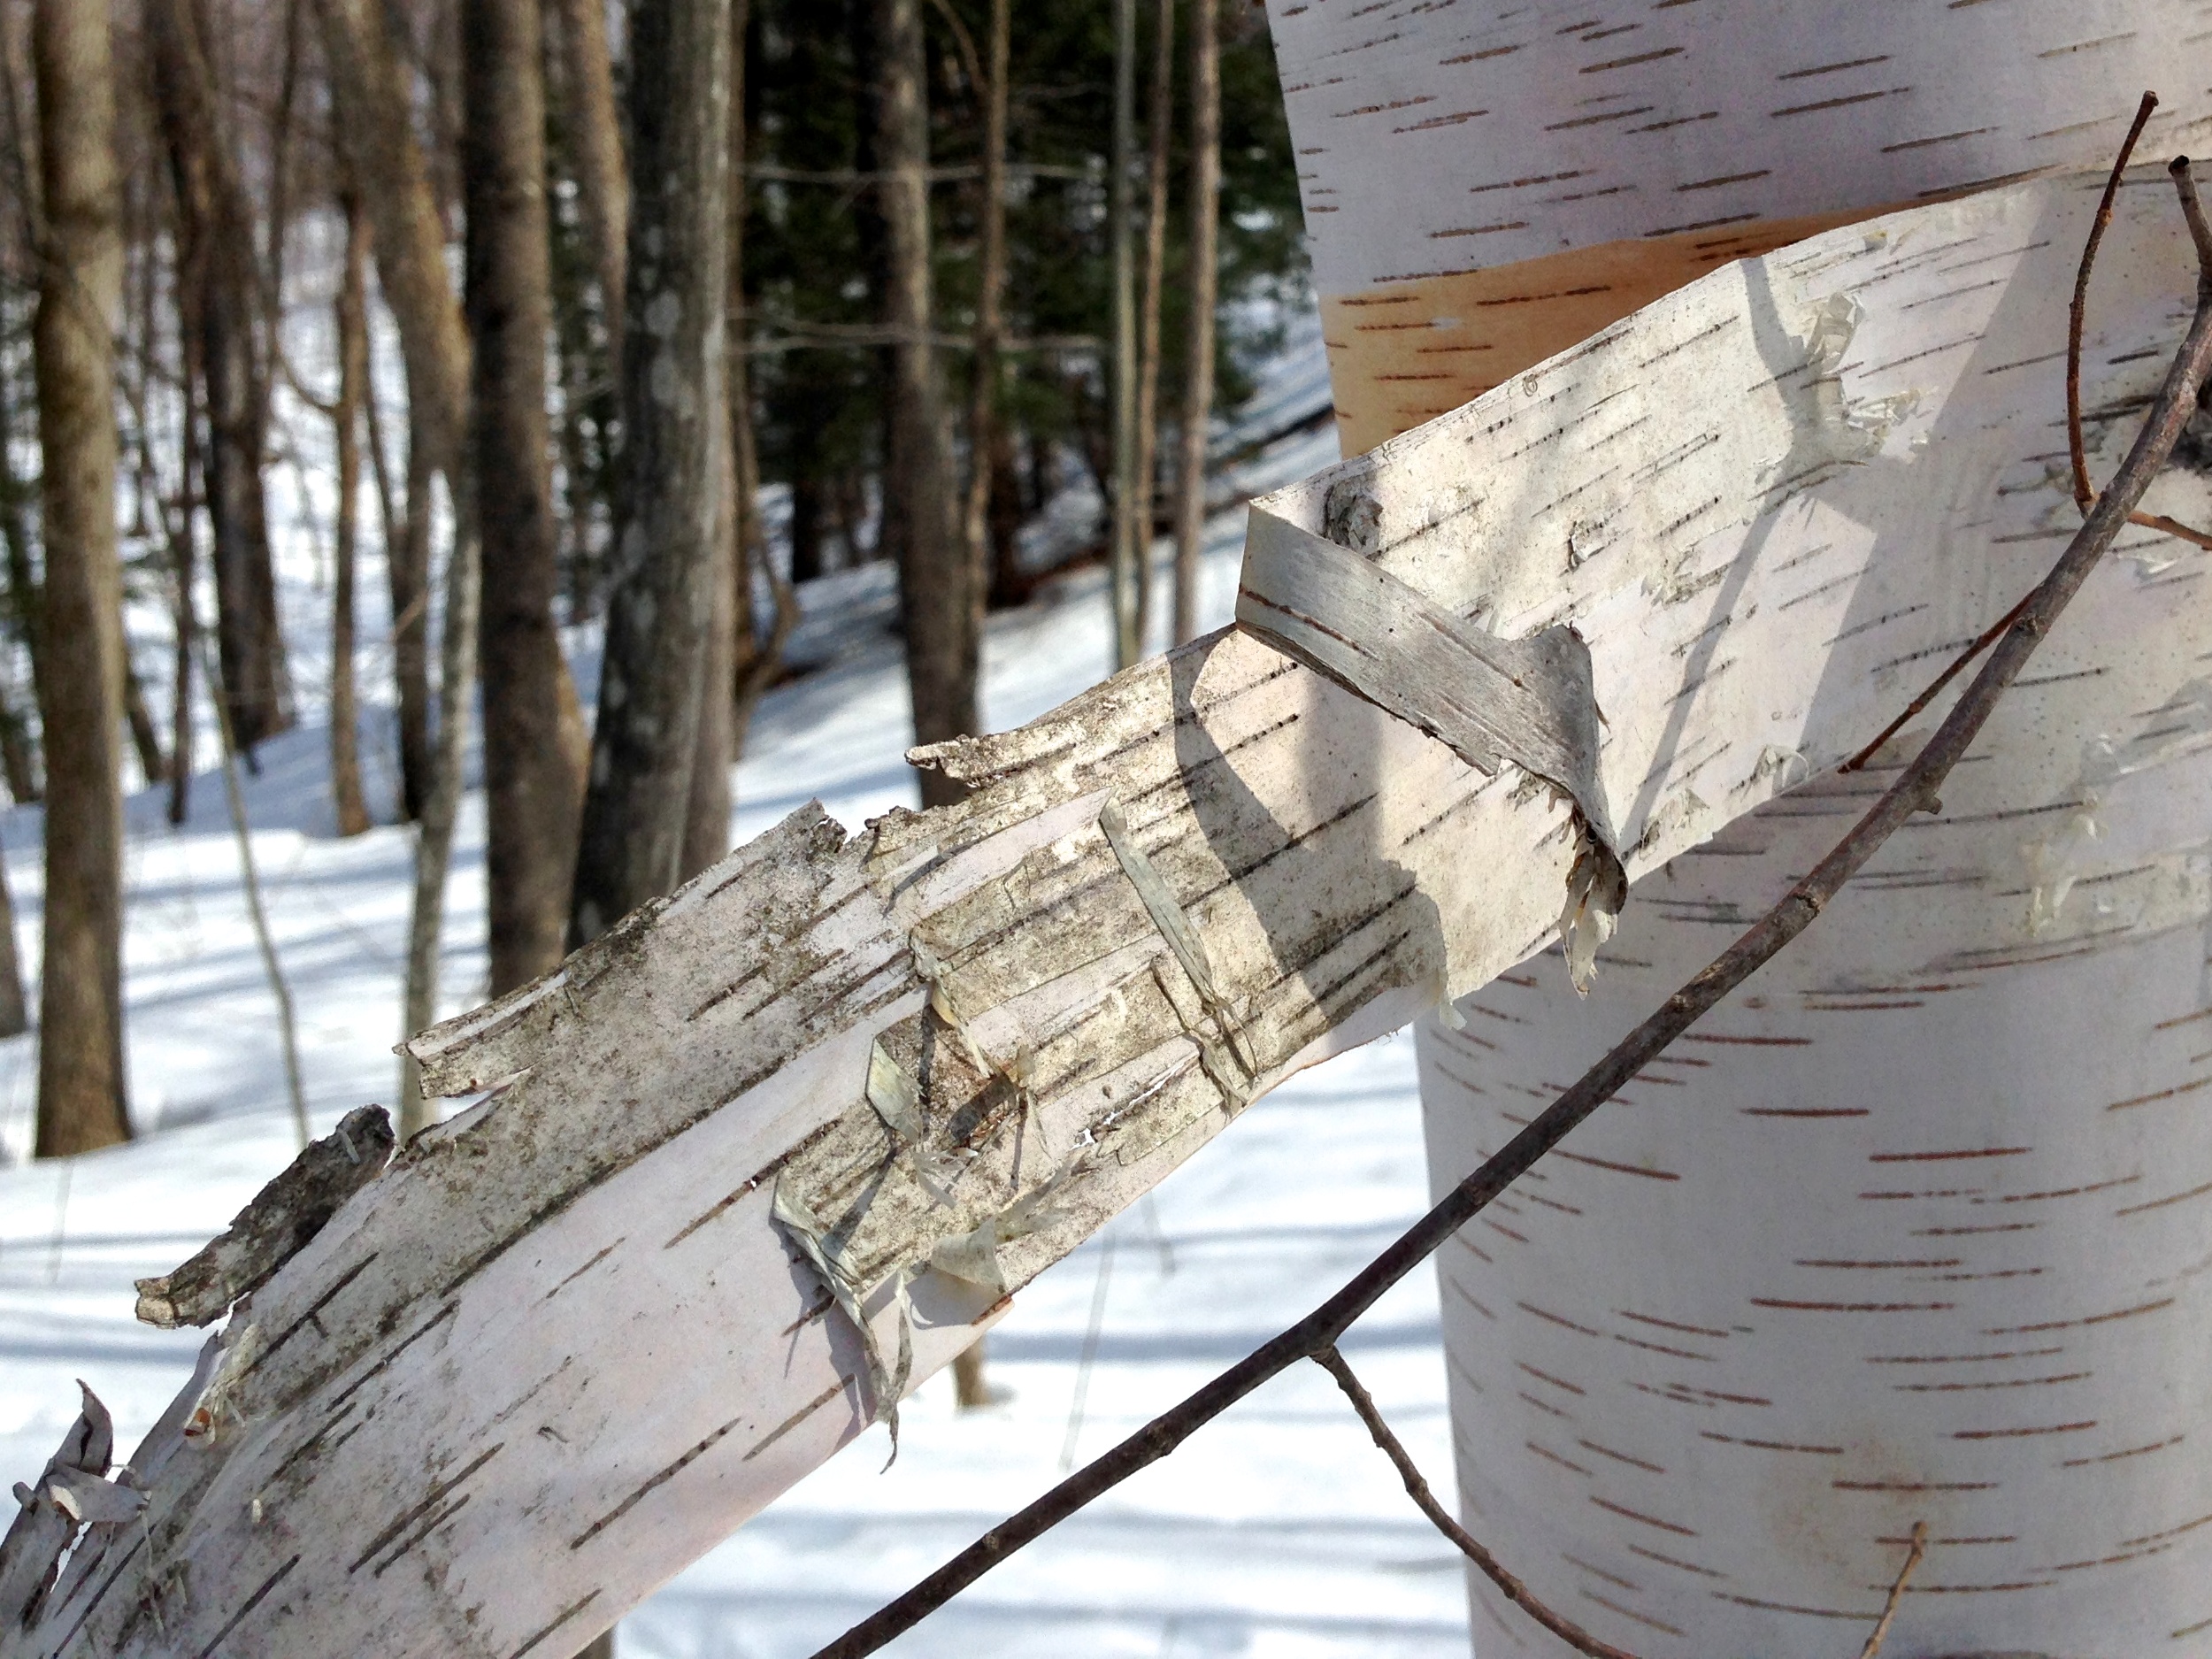
tree, branch, winter, wood, trunk, vehicle, mast, birch, season, woody plant